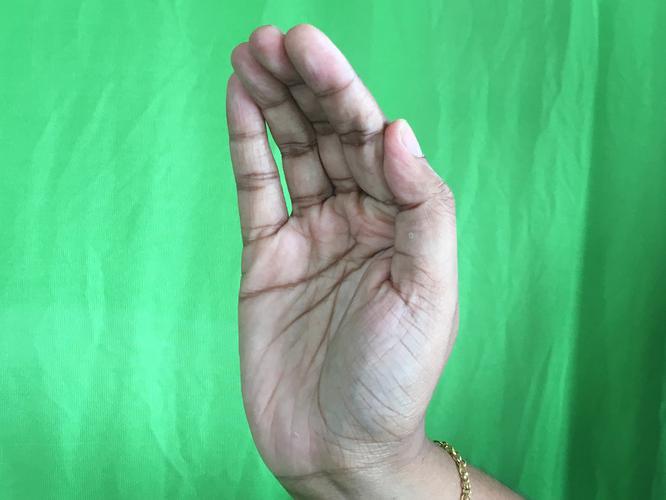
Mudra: Sarpasirsha
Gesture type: single_hand